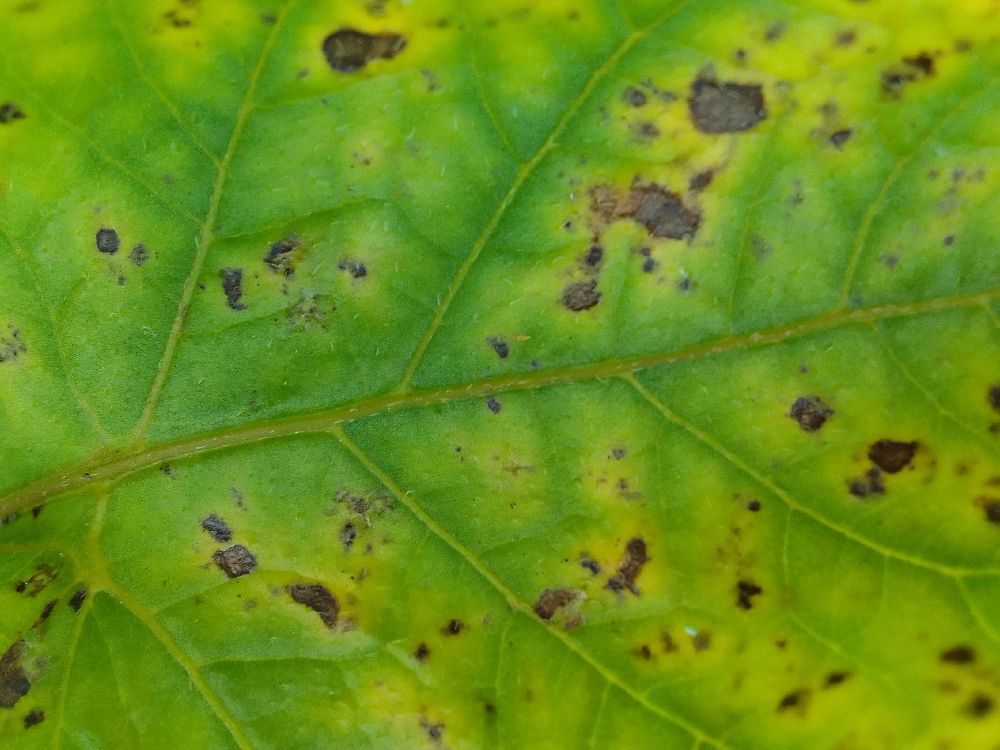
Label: Early blight